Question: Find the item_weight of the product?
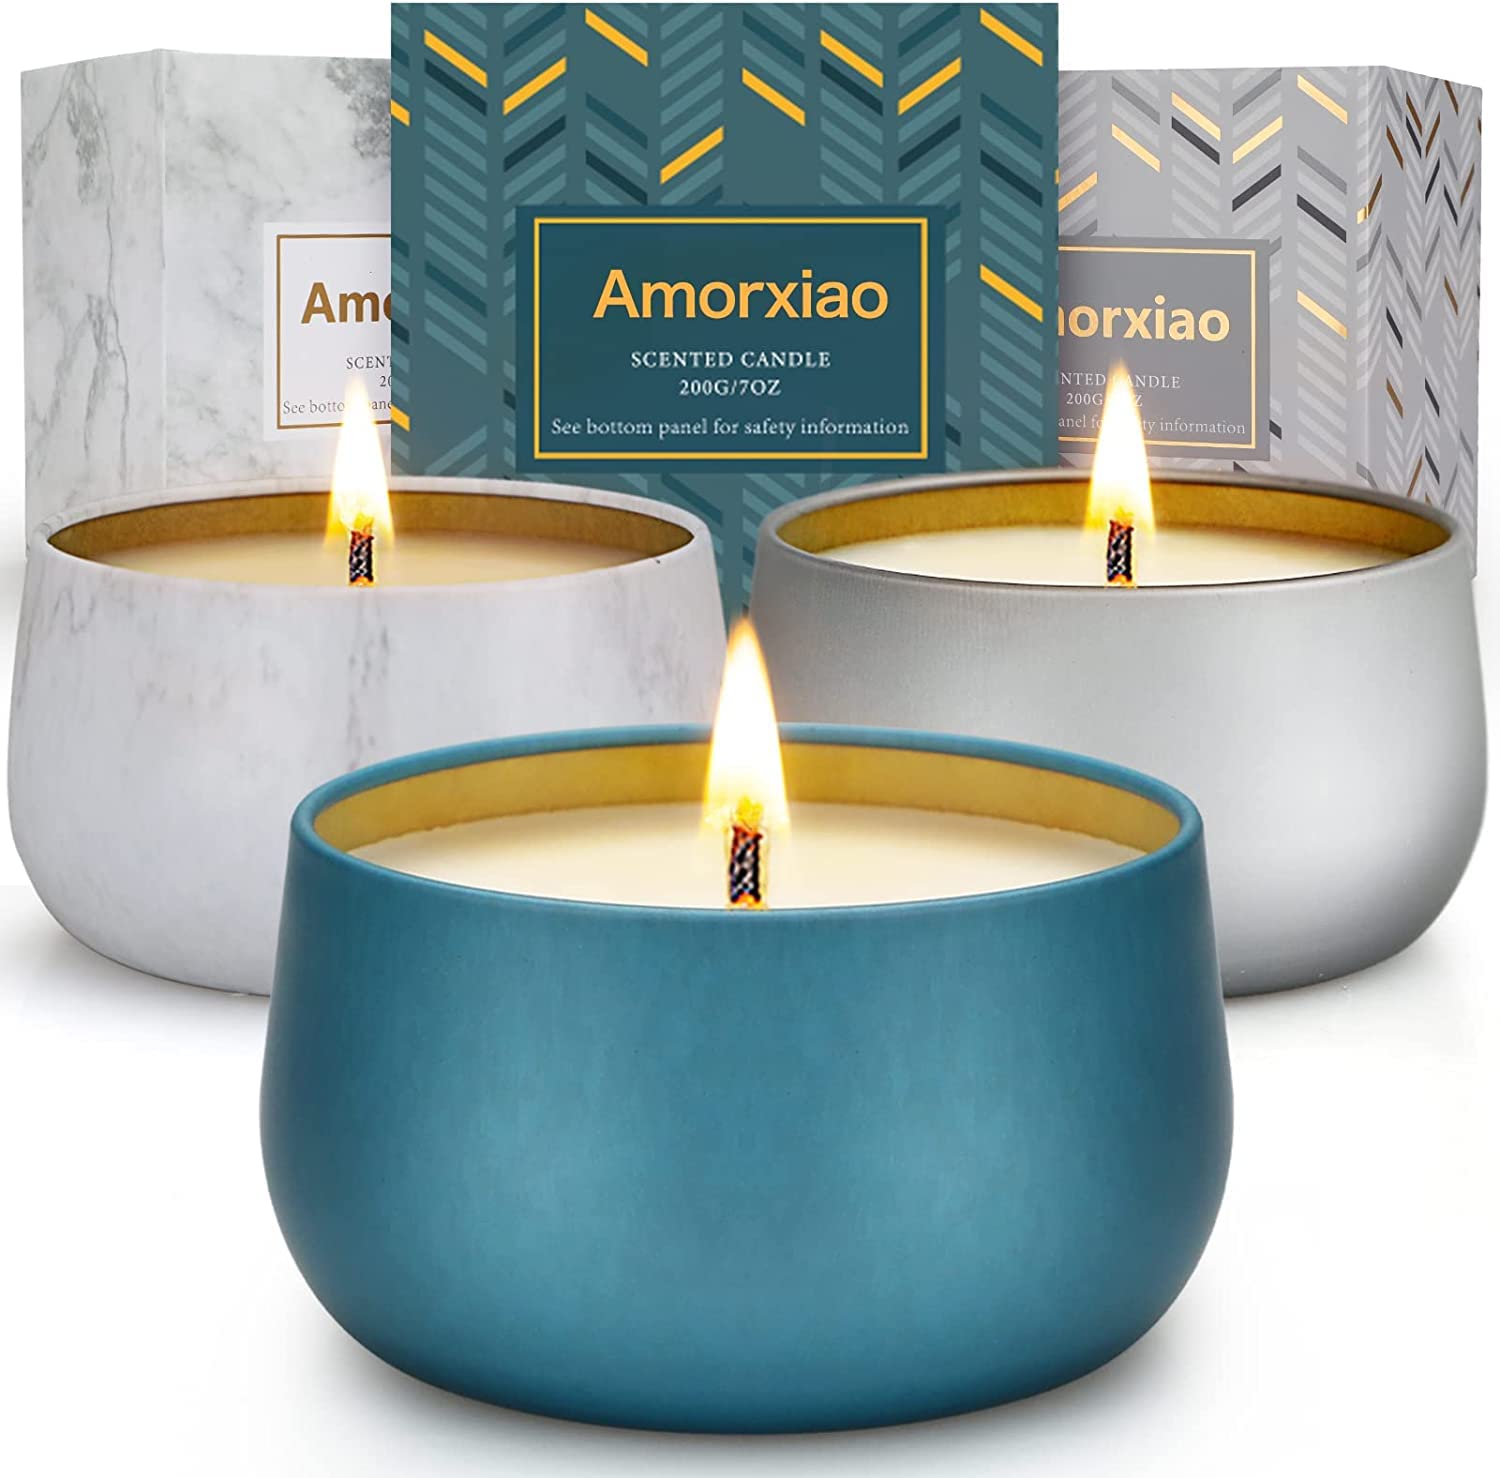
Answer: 200 gram